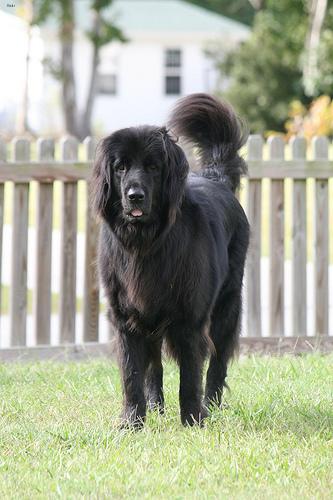
Breed: newfoundland